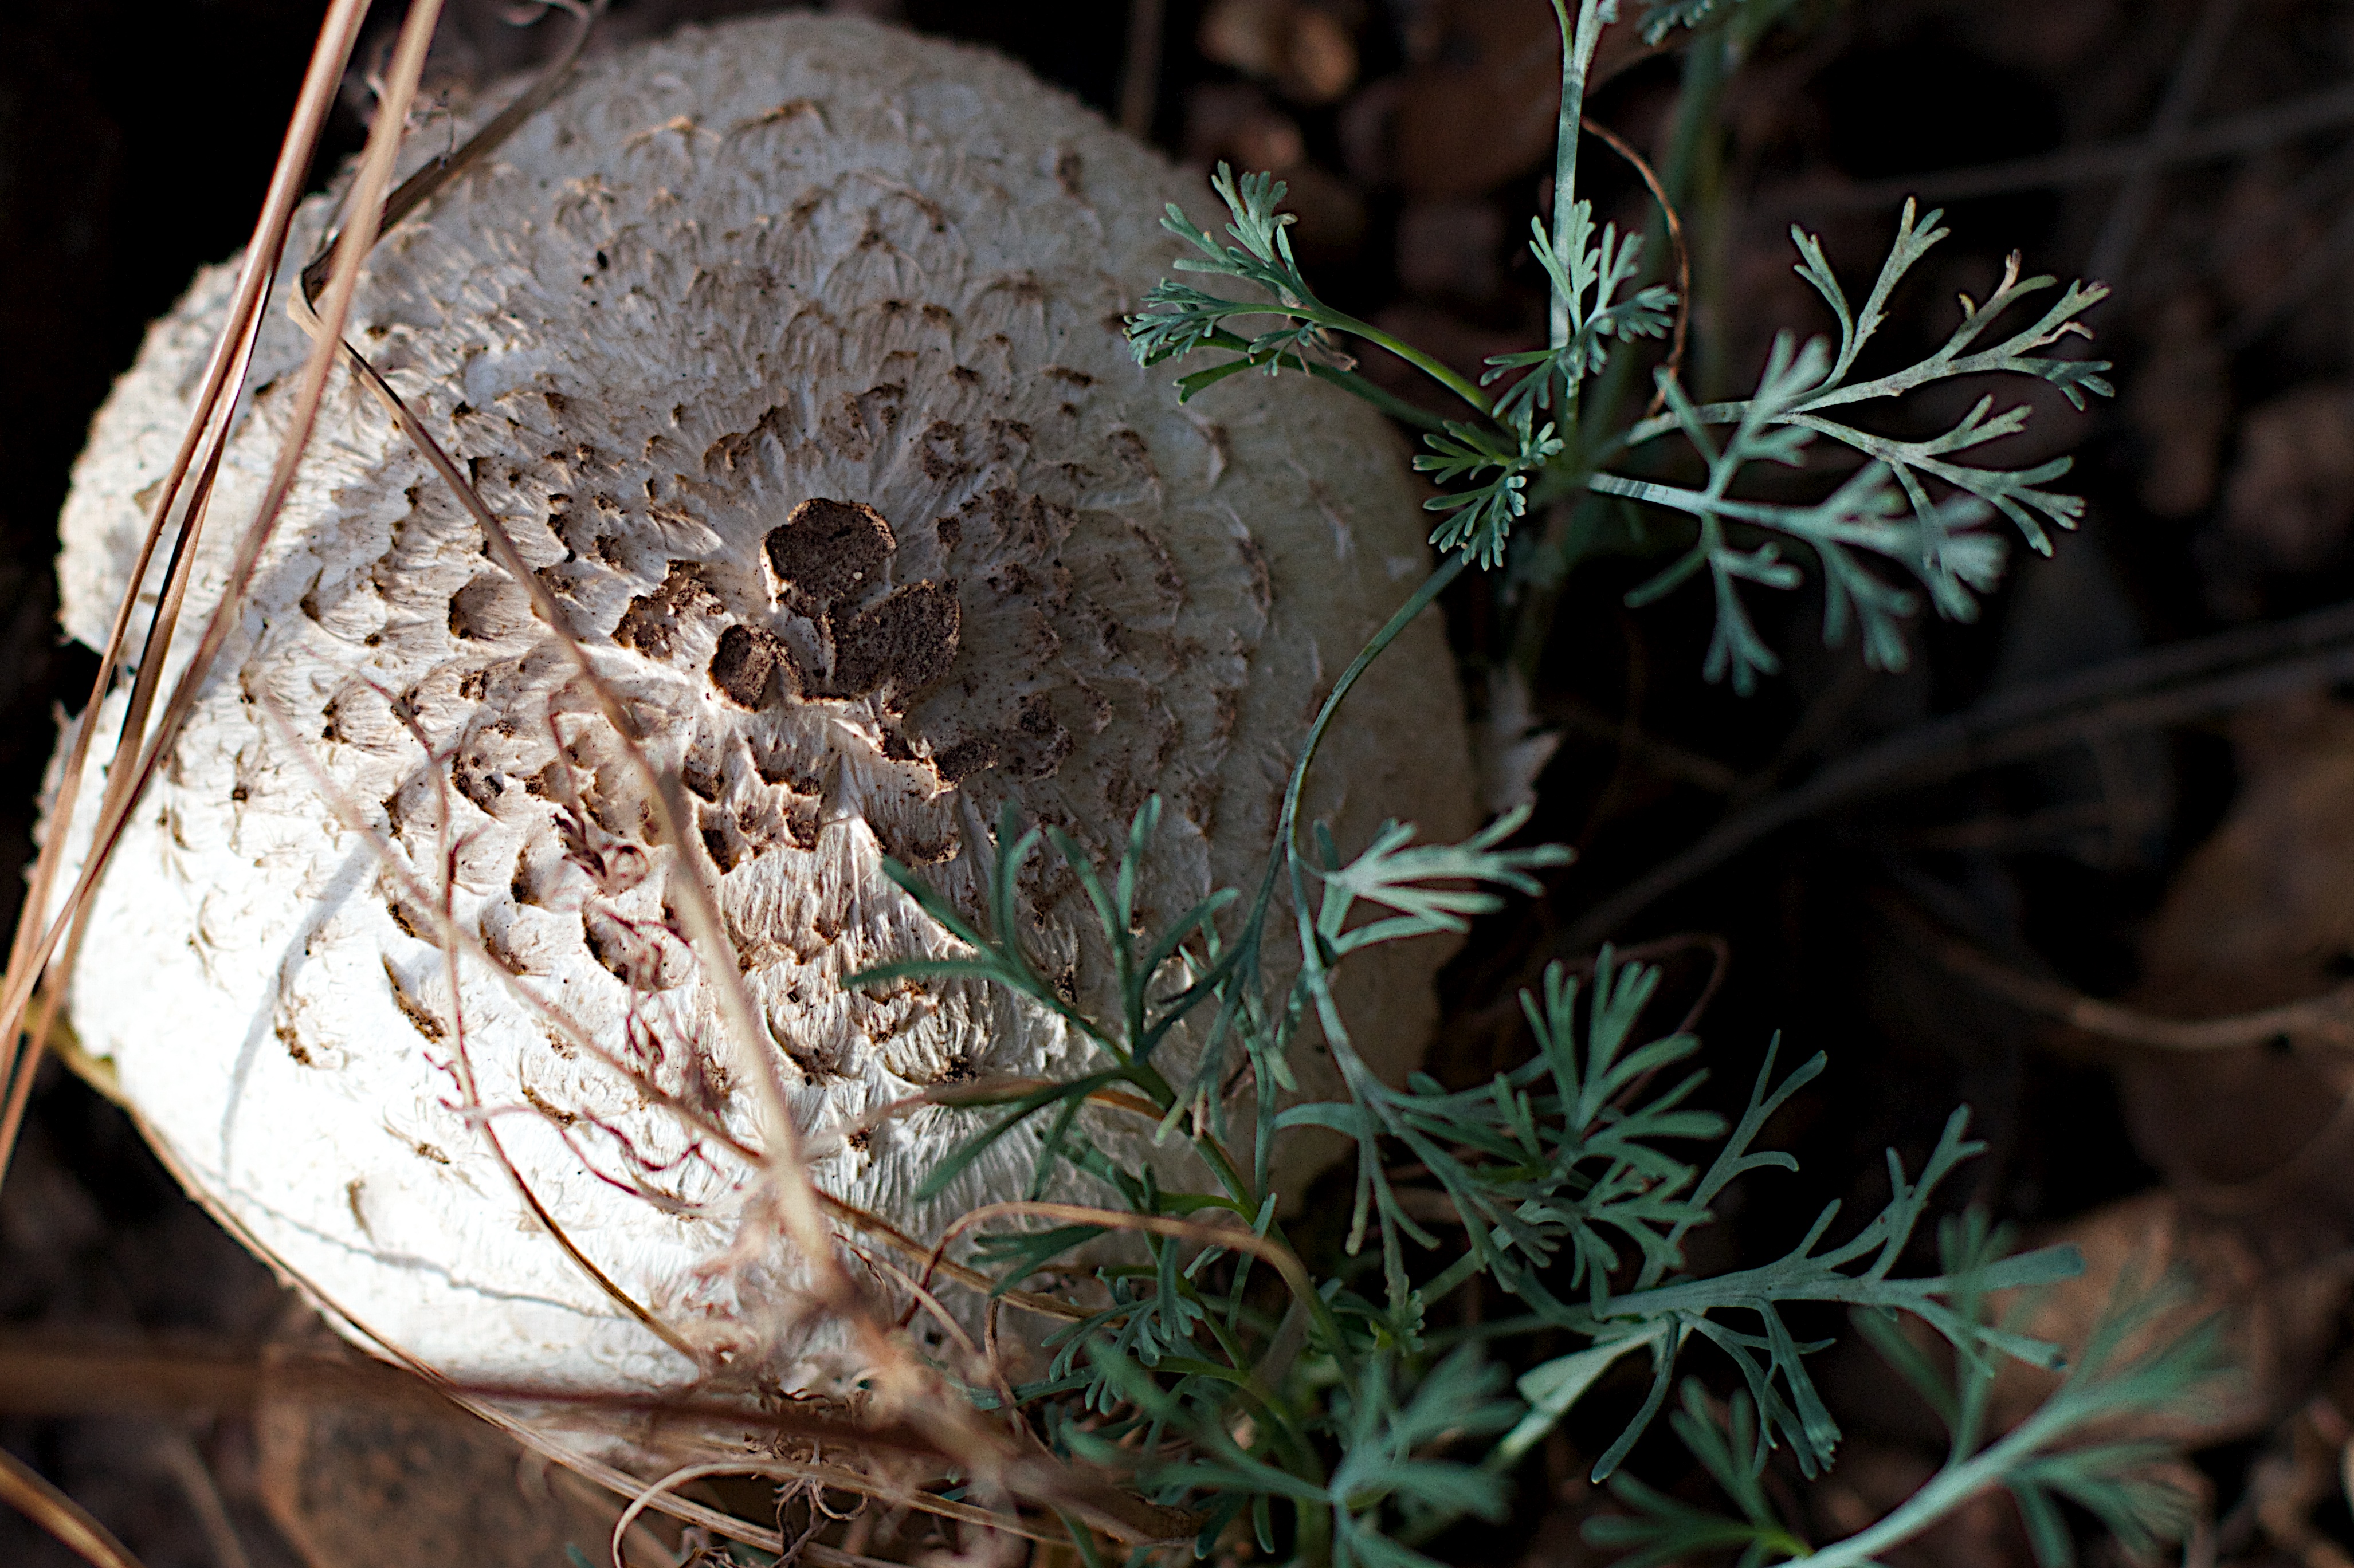
tree, nature, branch, plant, leaf, flower, soil, botany, mushroom, flora, close up, fungus, macro photography, edible mushroom